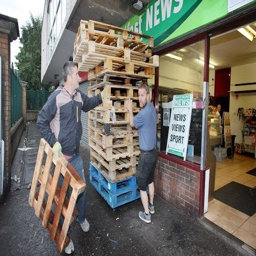
person and a member of the community removed wood from the area